Bunyip railway station

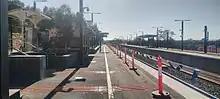
Bunyip station during construction, January 2023

The line through Bunyip was electrified in July 1954, but the electrification was switched off between Bunyip and Warragul in December 1998, and between Pakenham and Bunyip in 2005, as part of the Regional Fast Rail project. The track up to the western (up) end of the station was duplicated in 1956.